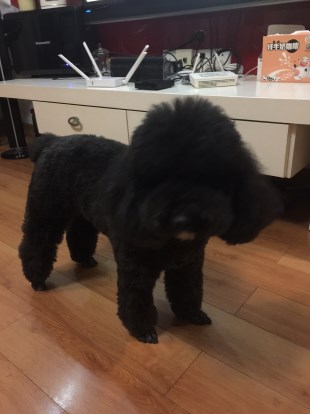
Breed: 2925-n000114-toy_poodle